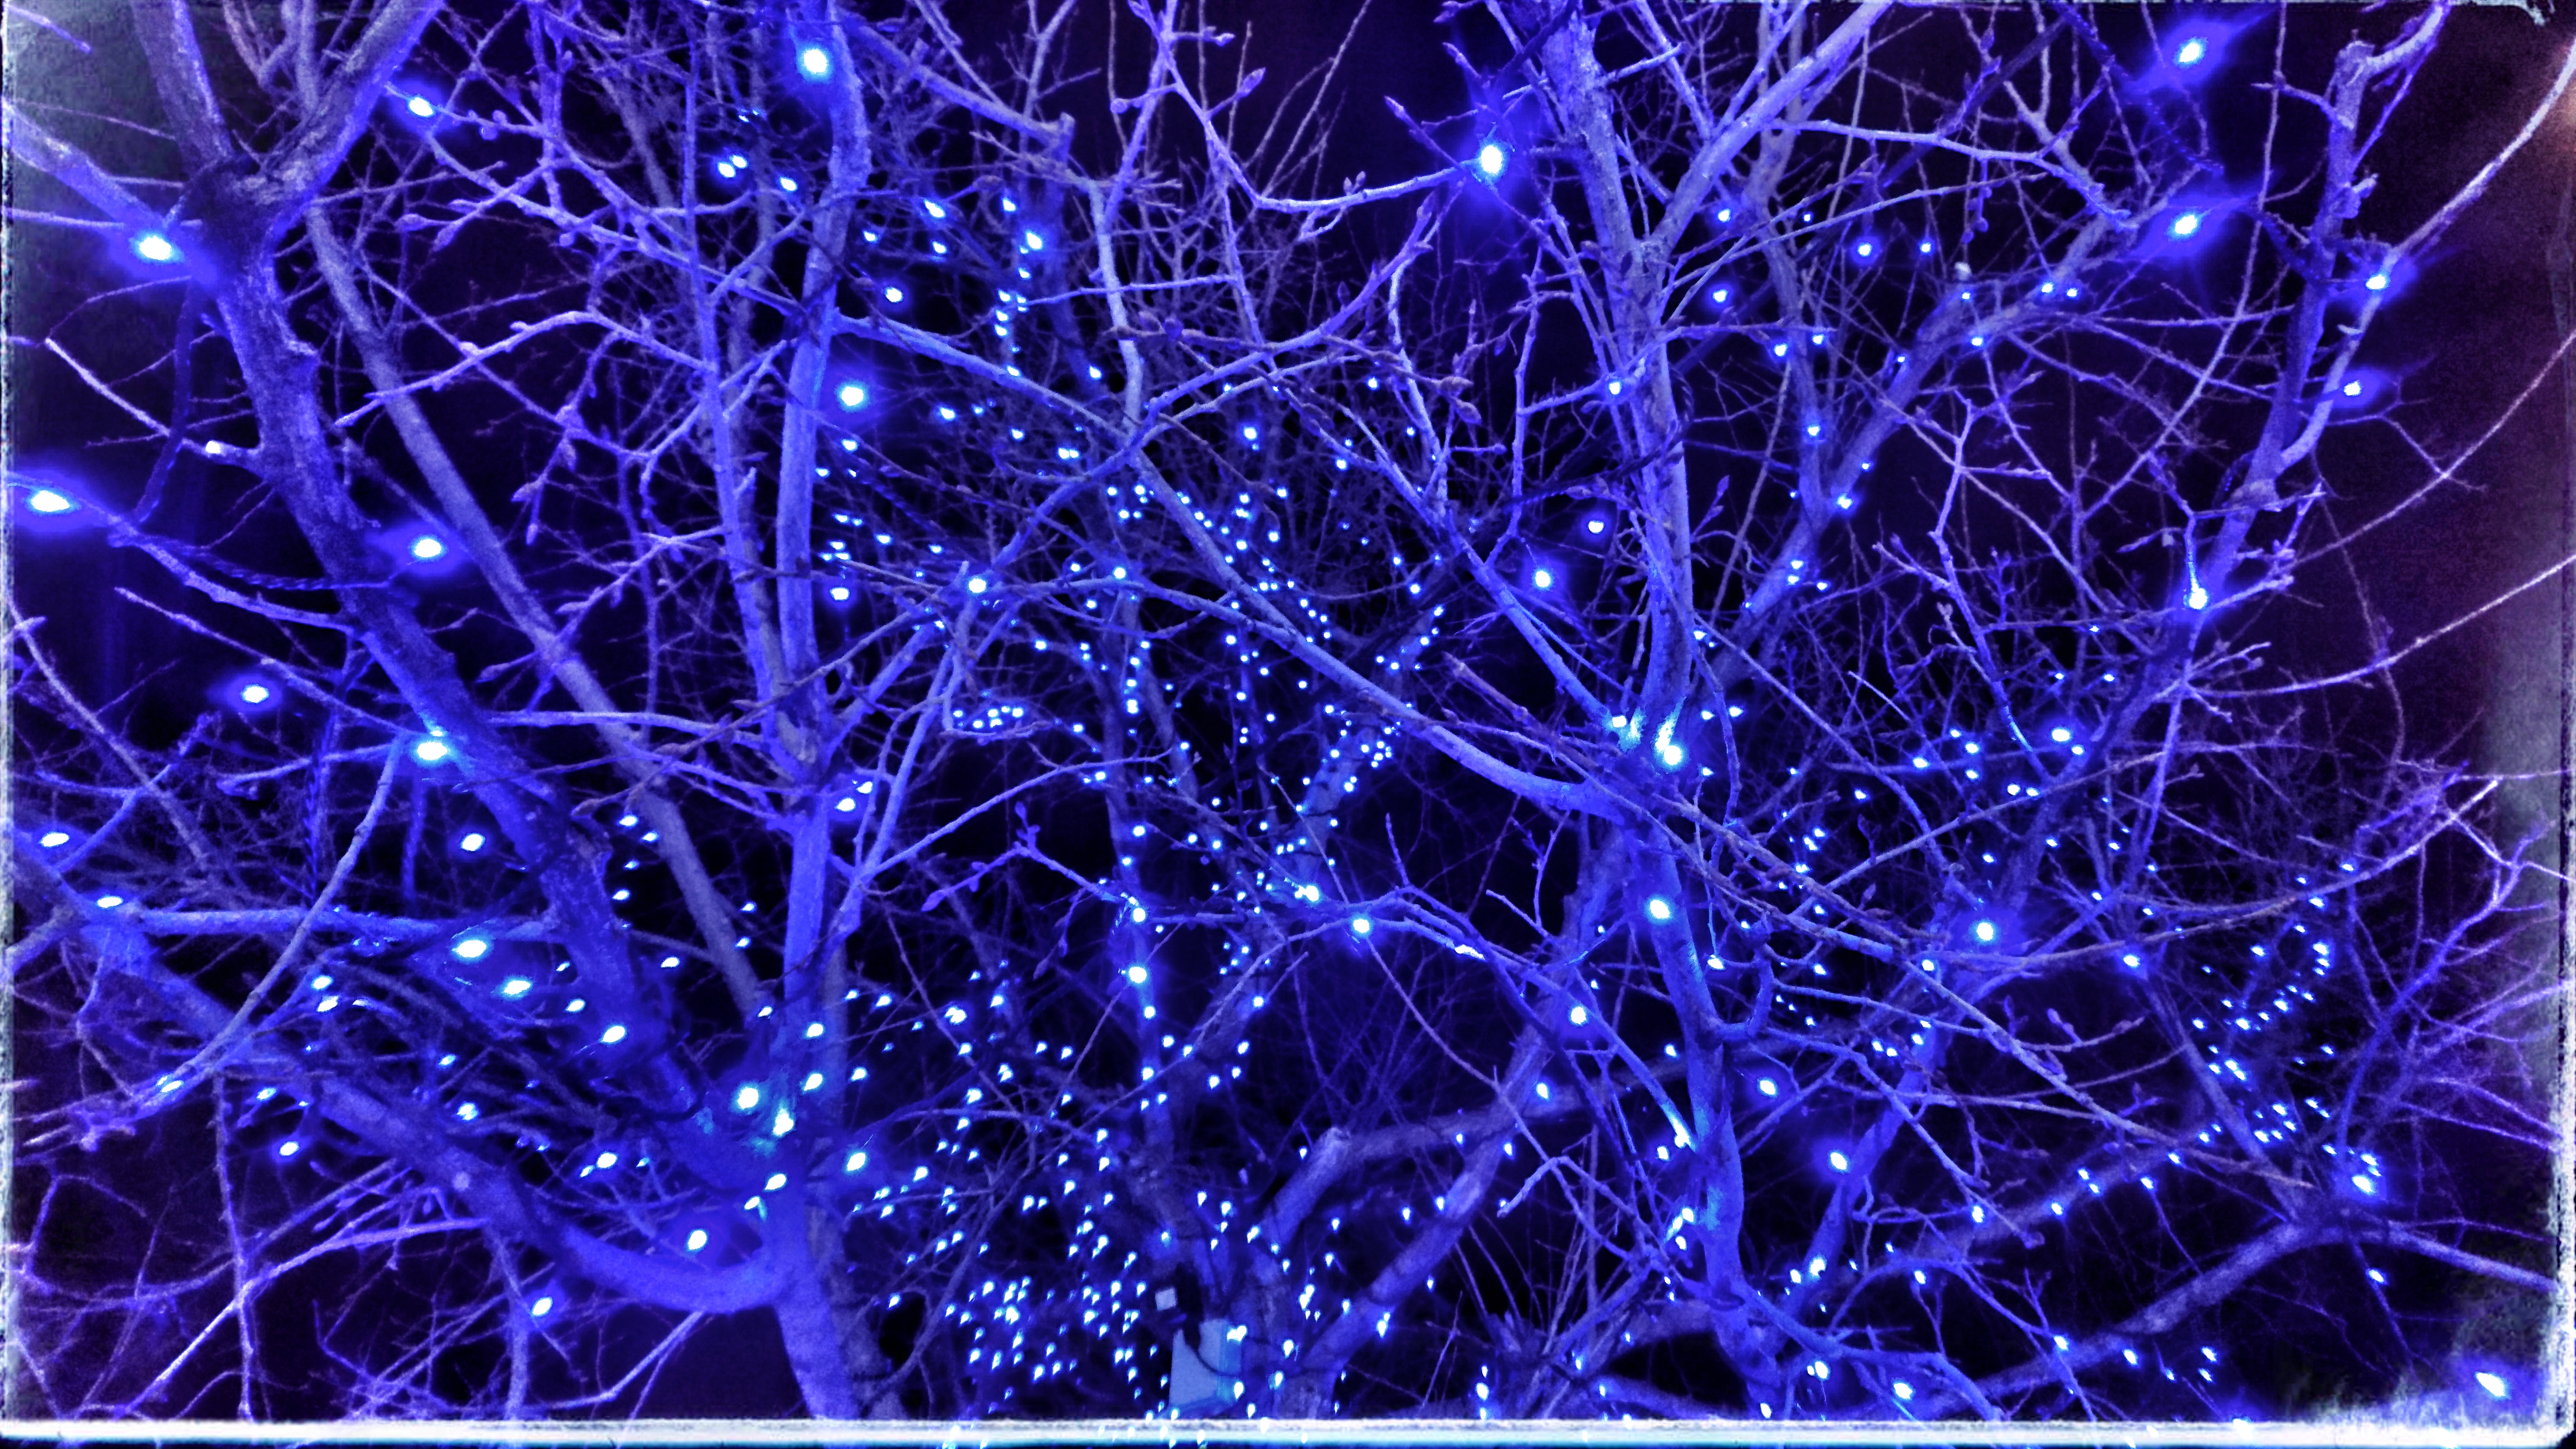
forest, trees, branches, leaves, shine, night, blue, purple, electric blue, violet, fractal art, light, sky, branch, computer wallpaper, christmas lights, organism, space, fete, tree, pattern, kaleidoscope